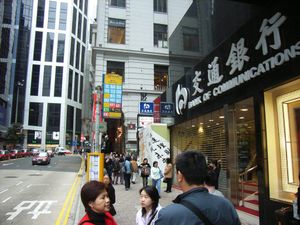
Bank of Communications / Historie / Nyere historie
En filial af Bank of Communications Hongkong-afdeling.
Bank of Communications Limited, er en kinesisk bankkoncern. BoCom var målt på antal aktiver i 2012 Kinas 6. største bank. I 2009 havde koncernen 79.122 ansatte.